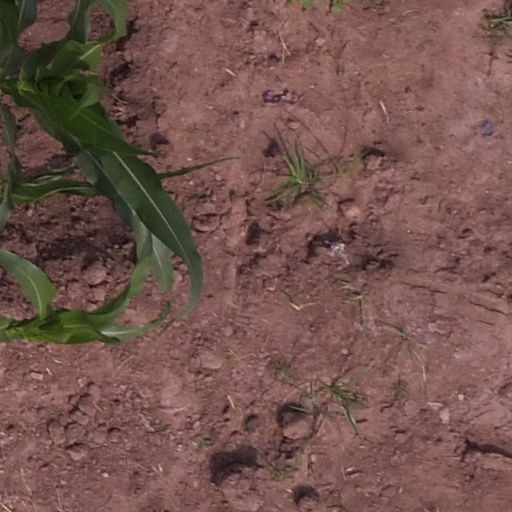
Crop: maize; corn